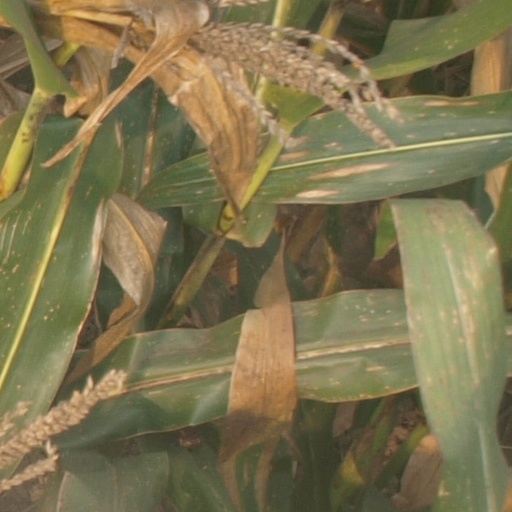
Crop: maize; corn